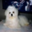
Label: dog